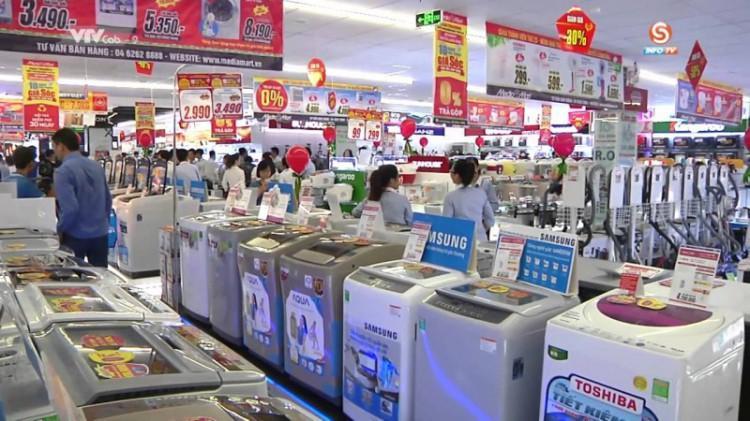
có nhiều chiếc máy giặt xuất hiện trong cửa hàng